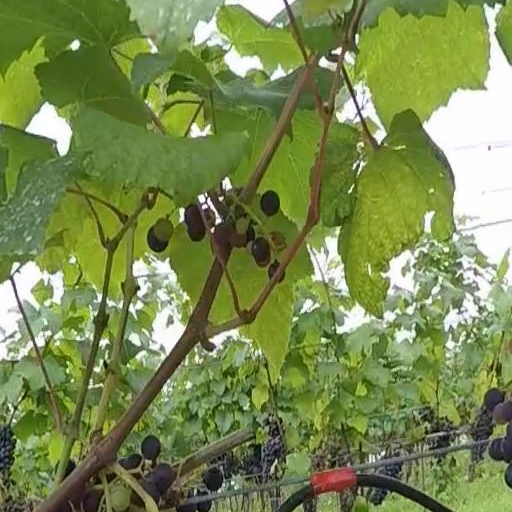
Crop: grape